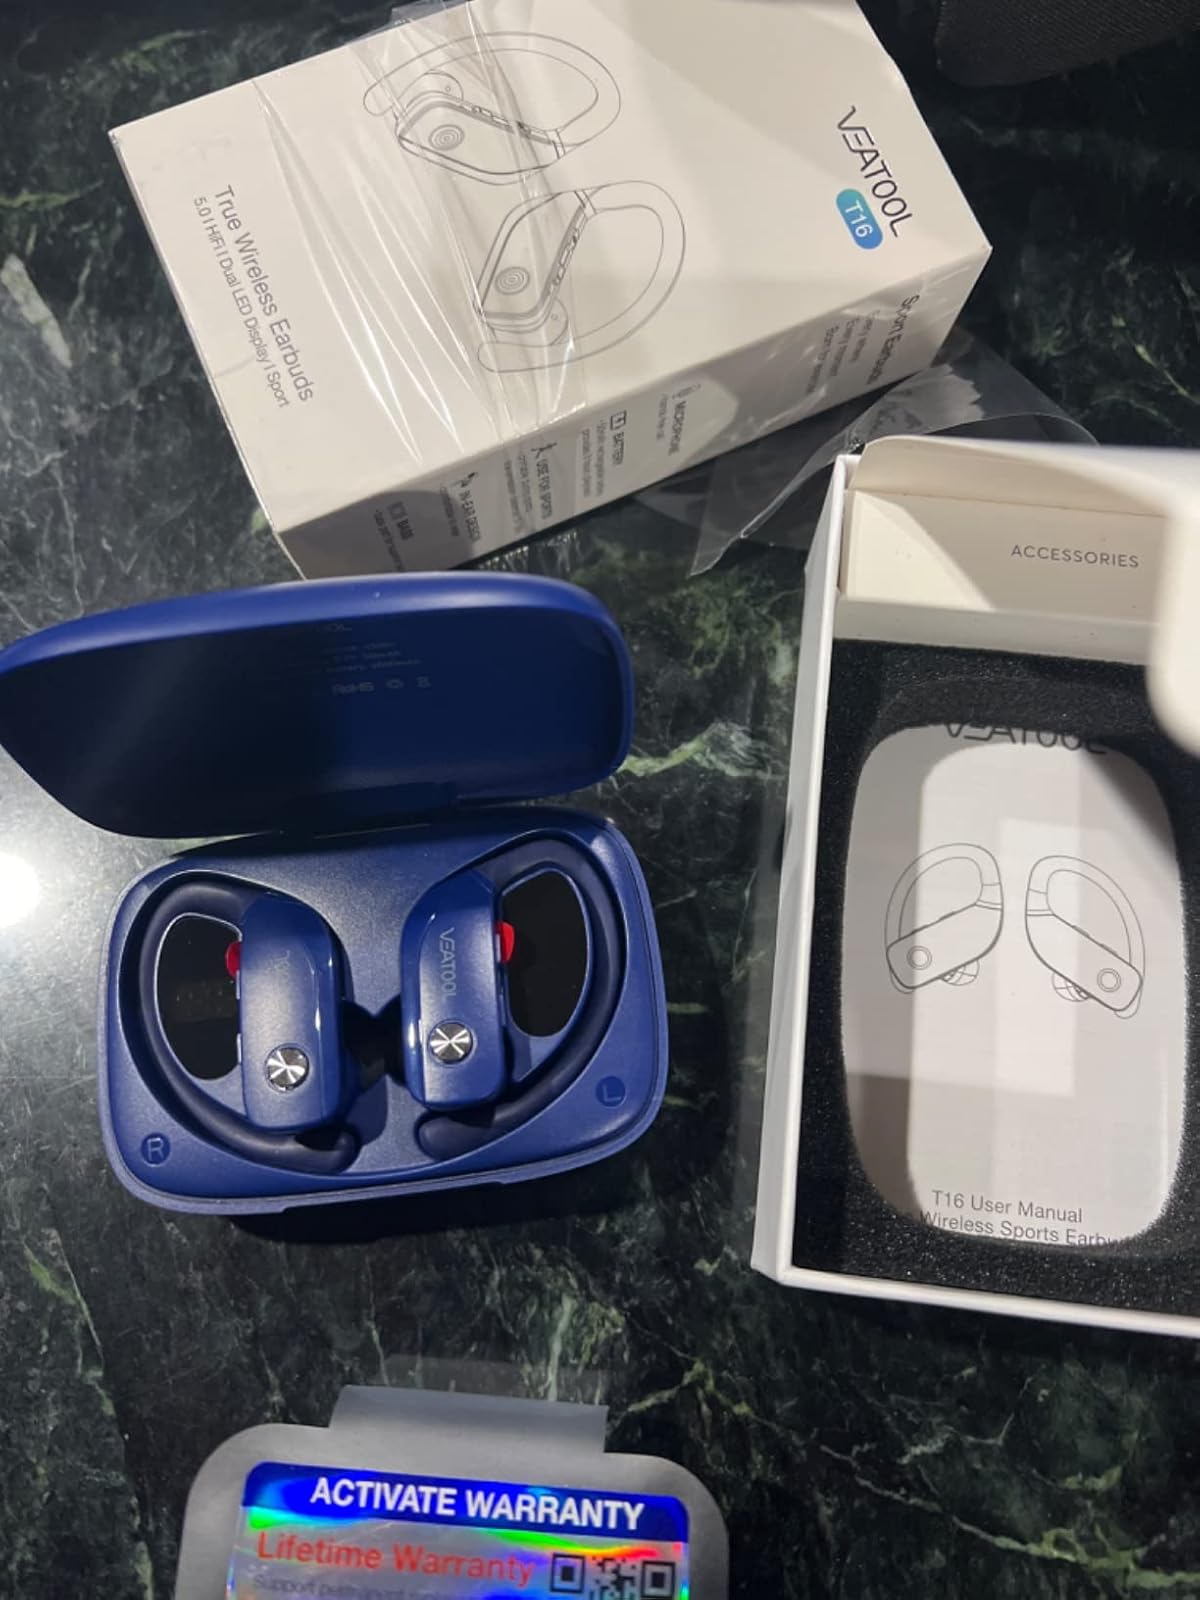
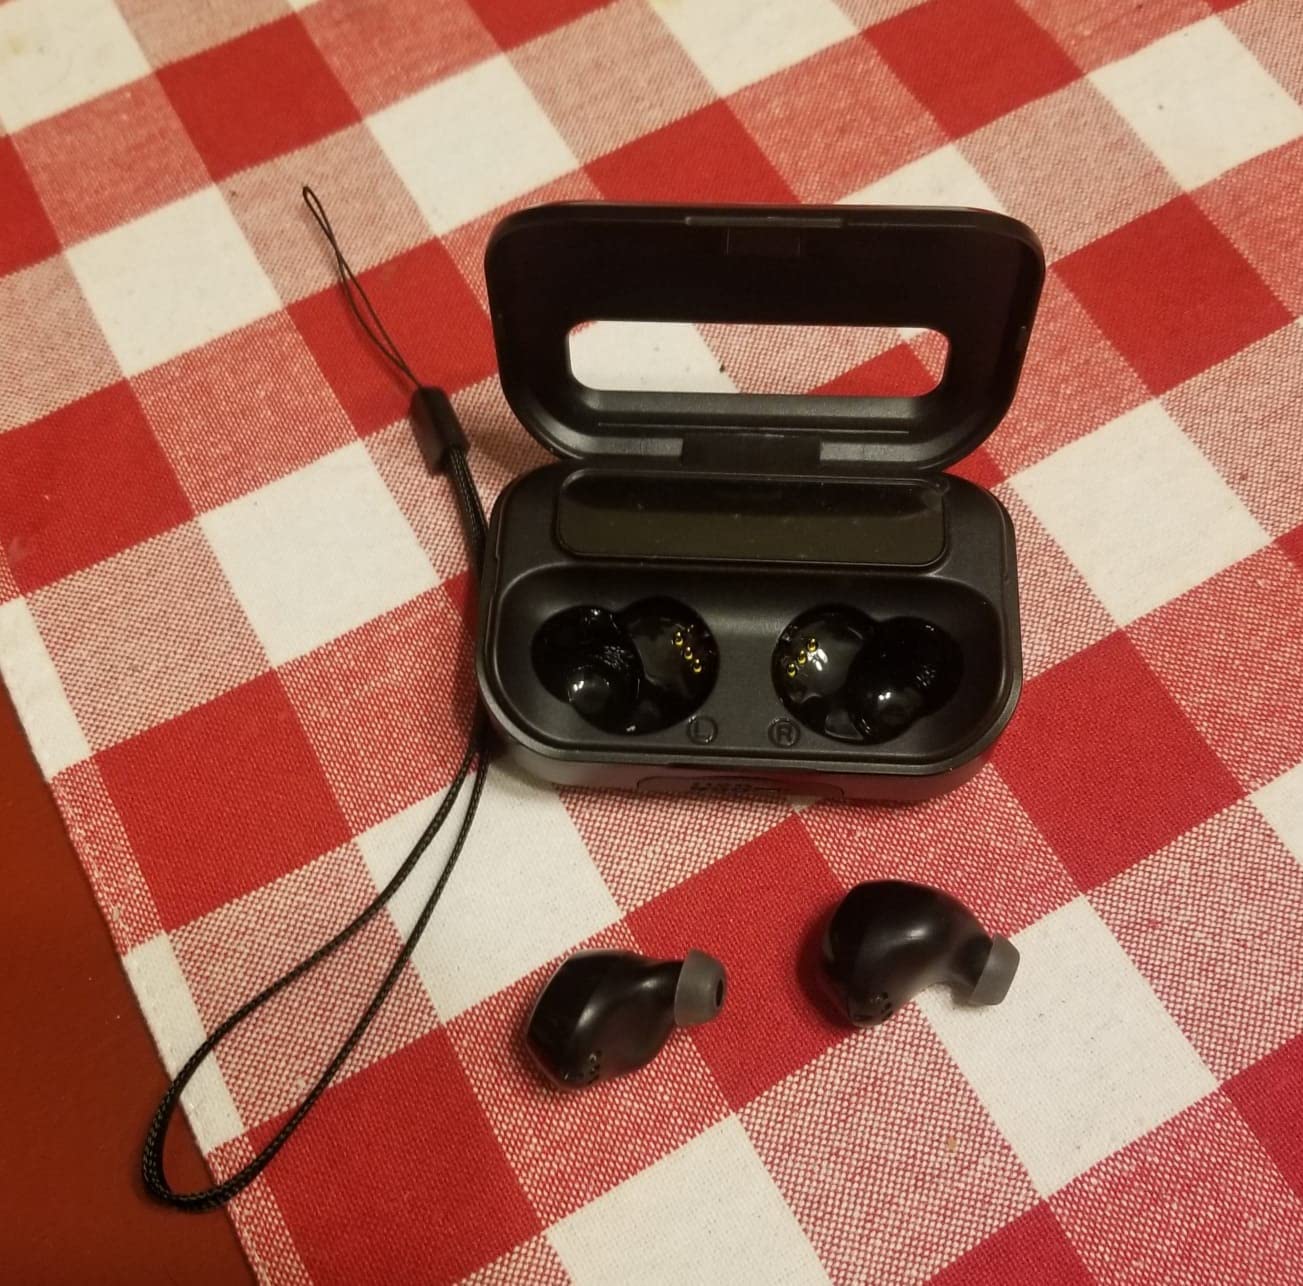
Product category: earbuds
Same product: no